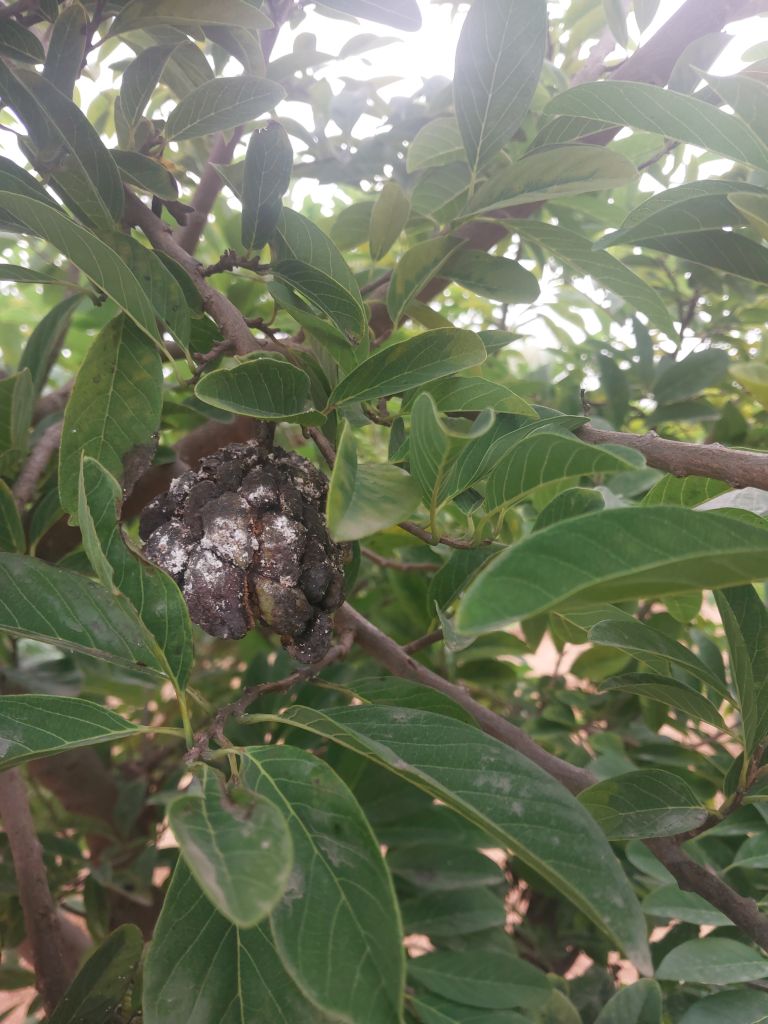
Disease label: Diplodia Rot